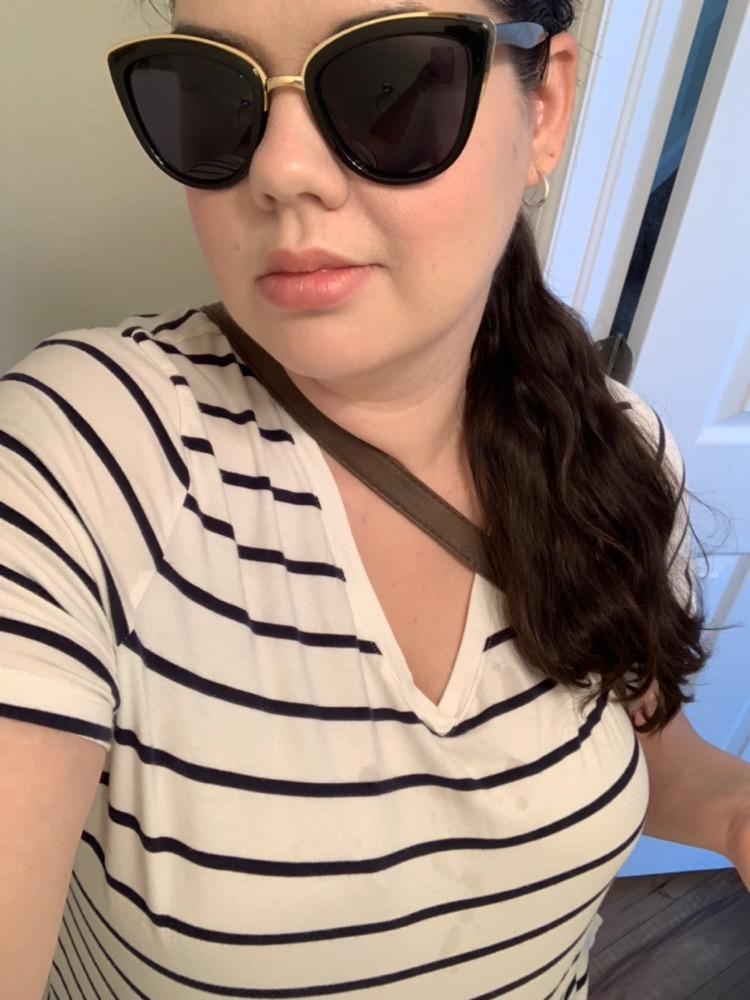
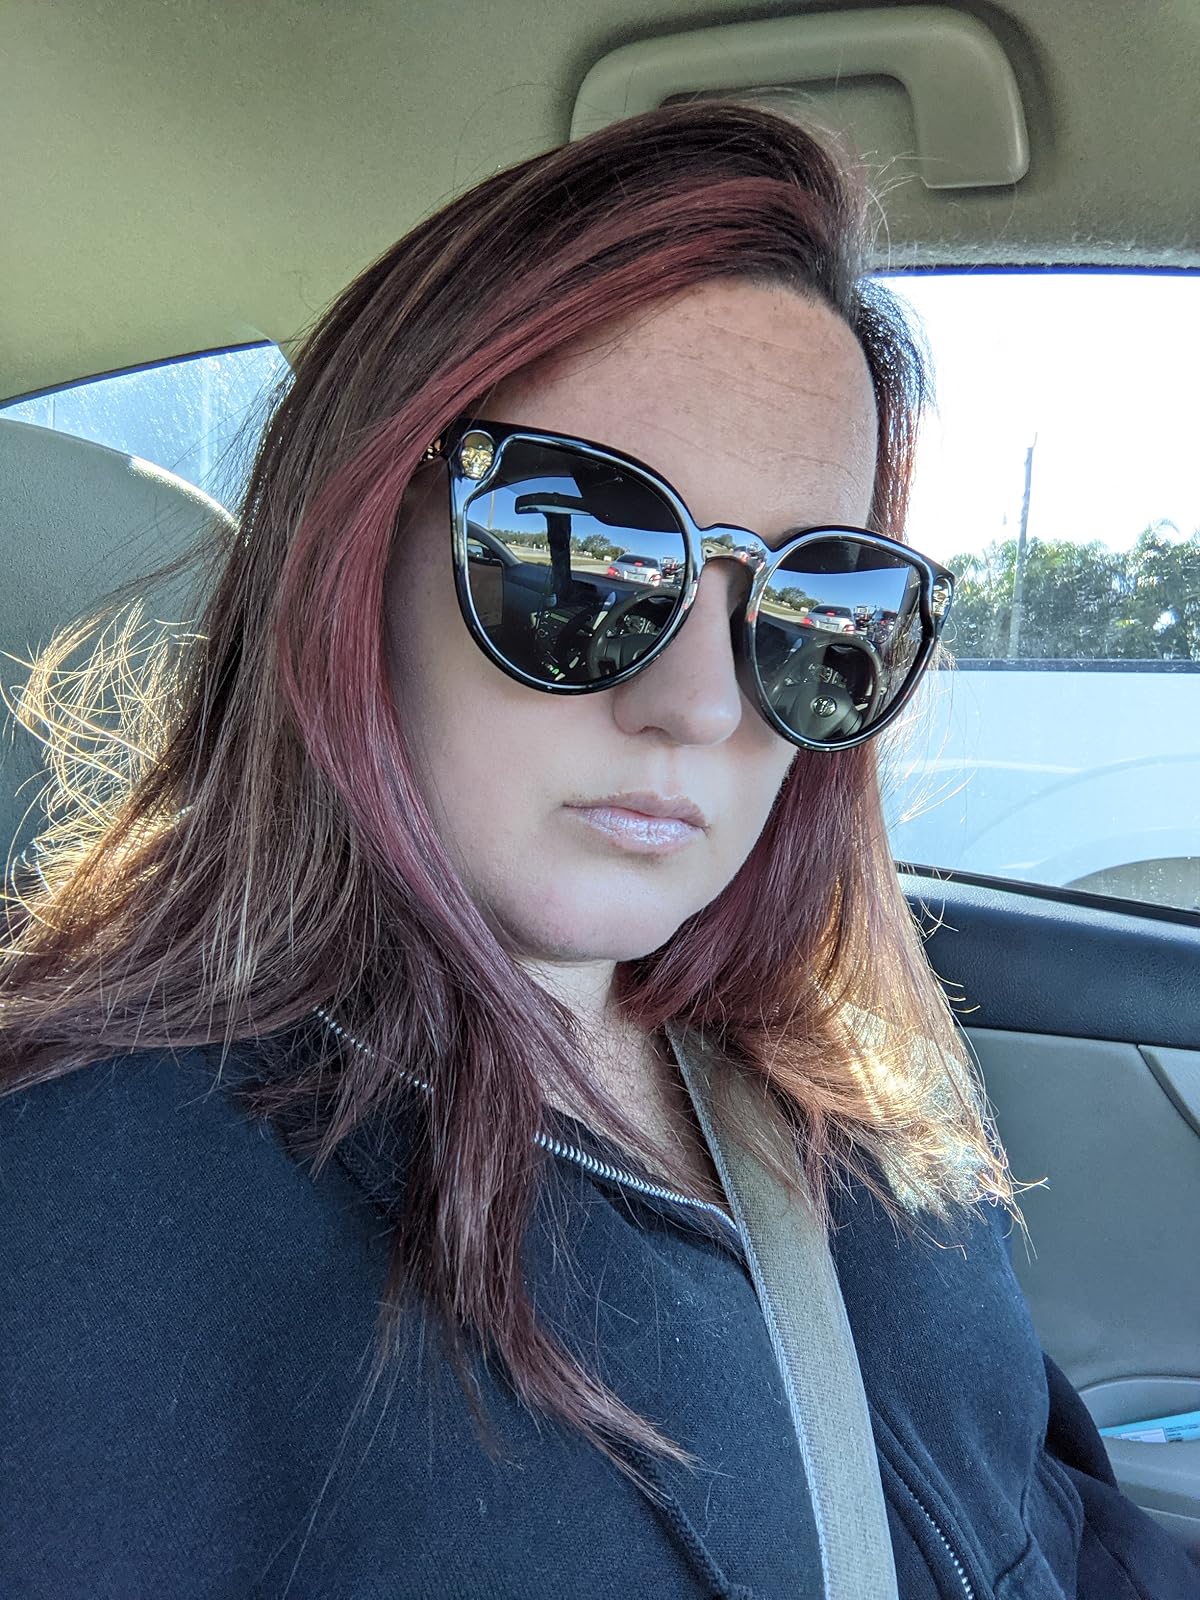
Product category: accessories_sunglasses
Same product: no